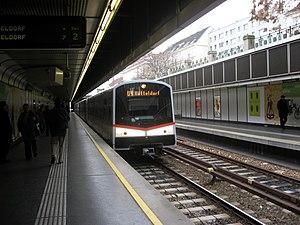
La ligne 4 du métro de Vienne est l'une des cinq lignes du réseau métropolitain de Vienne.